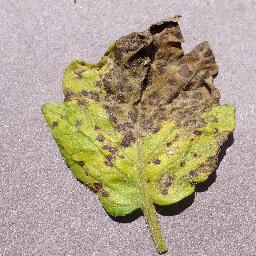
Label: Tomato___Septoria_leaf_spot